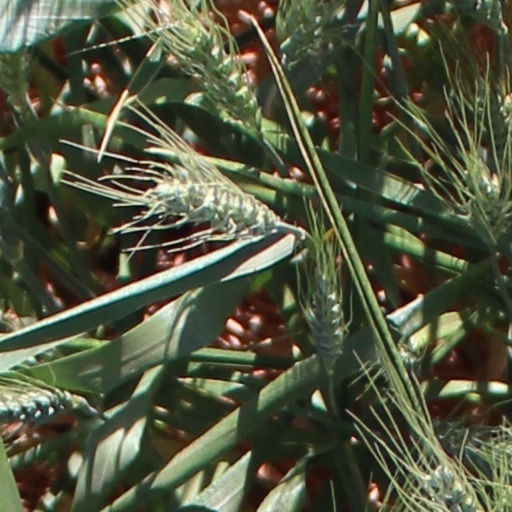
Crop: wheat